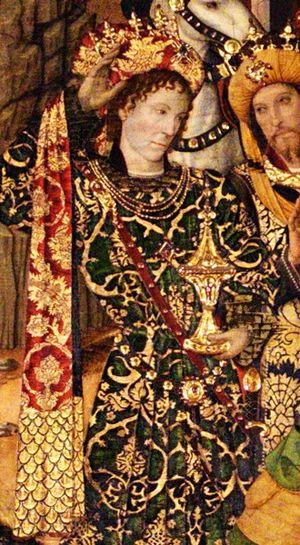
Pierre d'Avis et d'Aragon, connétable de Portugal, né en 1429 et mort à Granollers le 30 juin 1466, est fils de l'infant Pierre de Portugal, duc de Coimbra, et petit-fils par sa mère du comte Jacques II d'Urgell, un des prétendants au trône d'Aragon devant être départagés par le Compromis de Caspe pour la succession de Martin Iᵉʳ l'Humain.